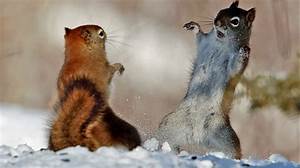
Label: scoiattolo